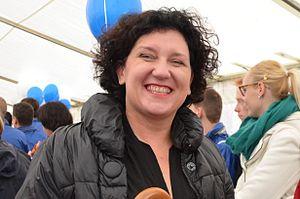
Le gouvernement Geert Bourgeois est un gouvernement flamand tripartite composé :
Annemie Turtelboom, née à Ninove, le 22 novembre 1967, est une femme politique belge flamande membre de l'OpenVLD.